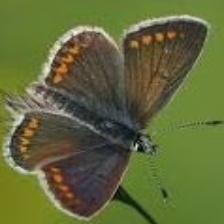
Species: BROWN ARGUS
Butterfly family (ImageNet category): lycaenid_butterfly